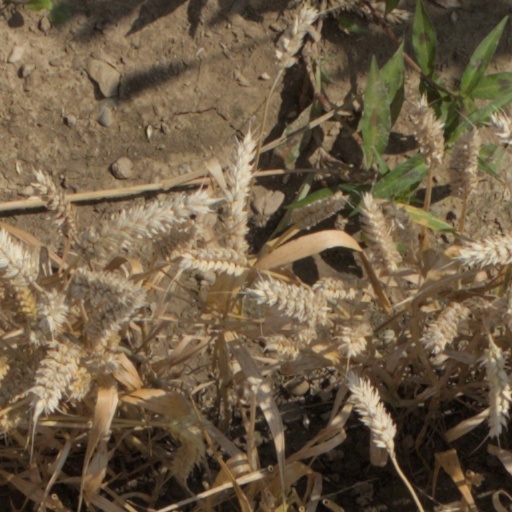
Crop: wheat